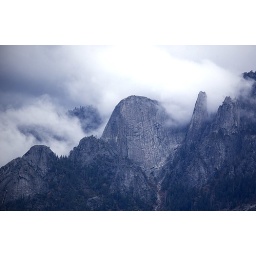
Fog envelopes the granite rock face of castle rocks in sequoia national park,california